Atherstone Ball Game

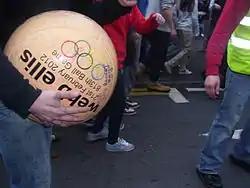
The ball played in the 813th Atherstone Ball game on Shrove Tuesday in 2012.

The Atherstone Ball Game is a "medieval football" game played annually on Shrove Tuesday in the English town of Atherstone, Warwickshire. The game honours a match played between Leicestershire and Warwickshire in 1199, when teams competed for a bag of gold, and which was won by Warwickshire. At one time similar events were held in many towns throughout England, but Atherstone's is now one of at least three such games that are still played each year at Shrovetide, the others being the Royal Shrovetide Football match held in Ashbourne, Derbyshire, and The Alnwick Shrovetide Football Match in Alnwick, Northumberland.